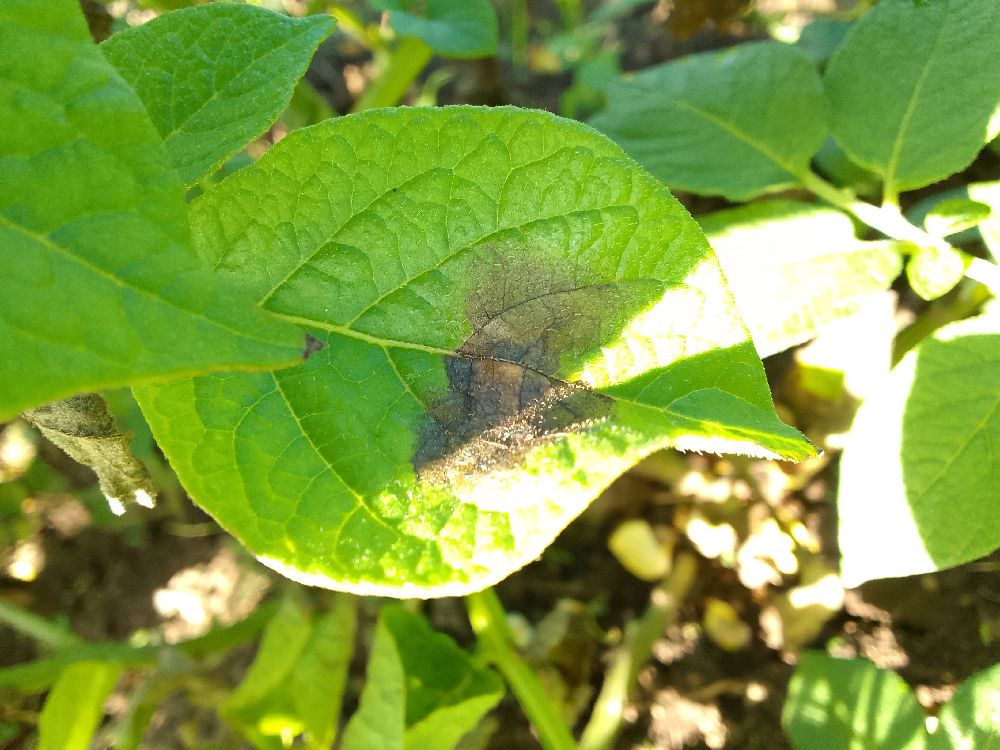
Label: Late blight